Rain Parade

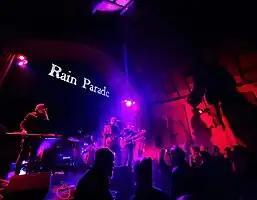
Rain Parade live at the Chapel, San Francisco, May 4, 2023

Rain Parade is a band that was originally active in the Paisley Underground scene in Los Angeles in the 1980s, and that reunited and resumed touring in 2012.